White boar

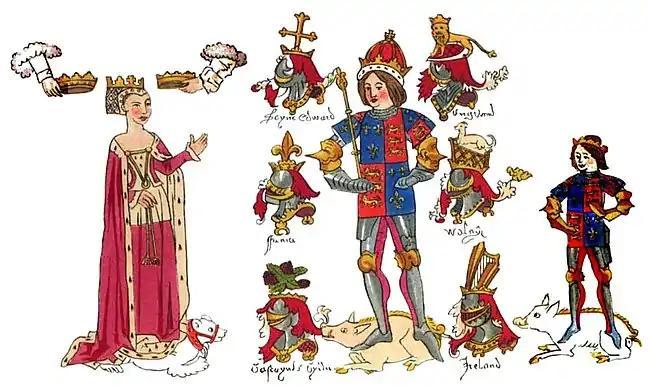
Richard and his son standing on boars in a contemporary heraldic roll by John Rous

The White Boar was the personal device or badge of the English King Richard III of England (1452–1485, reigned from 1483), and is an early instance of the use of boars in heraldry.